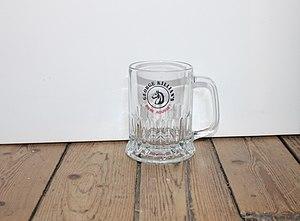
Chope à bière George Killian's
La George Killian's ou plus simplement Killian's est une marque de bière rousse originaire d'Irlande, existant en au moins deux versions de type différent mais revendiquant néanmoins chacune leur fidélité à une hypothétique « recette originale » censée avoir été créée par le brasseur George Killian Lett soit en 1864, soit en 1870.